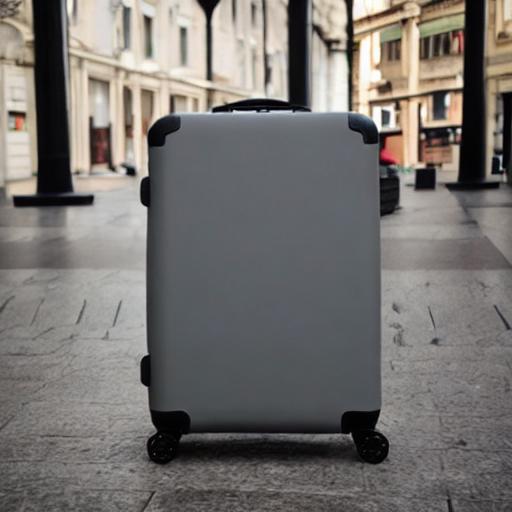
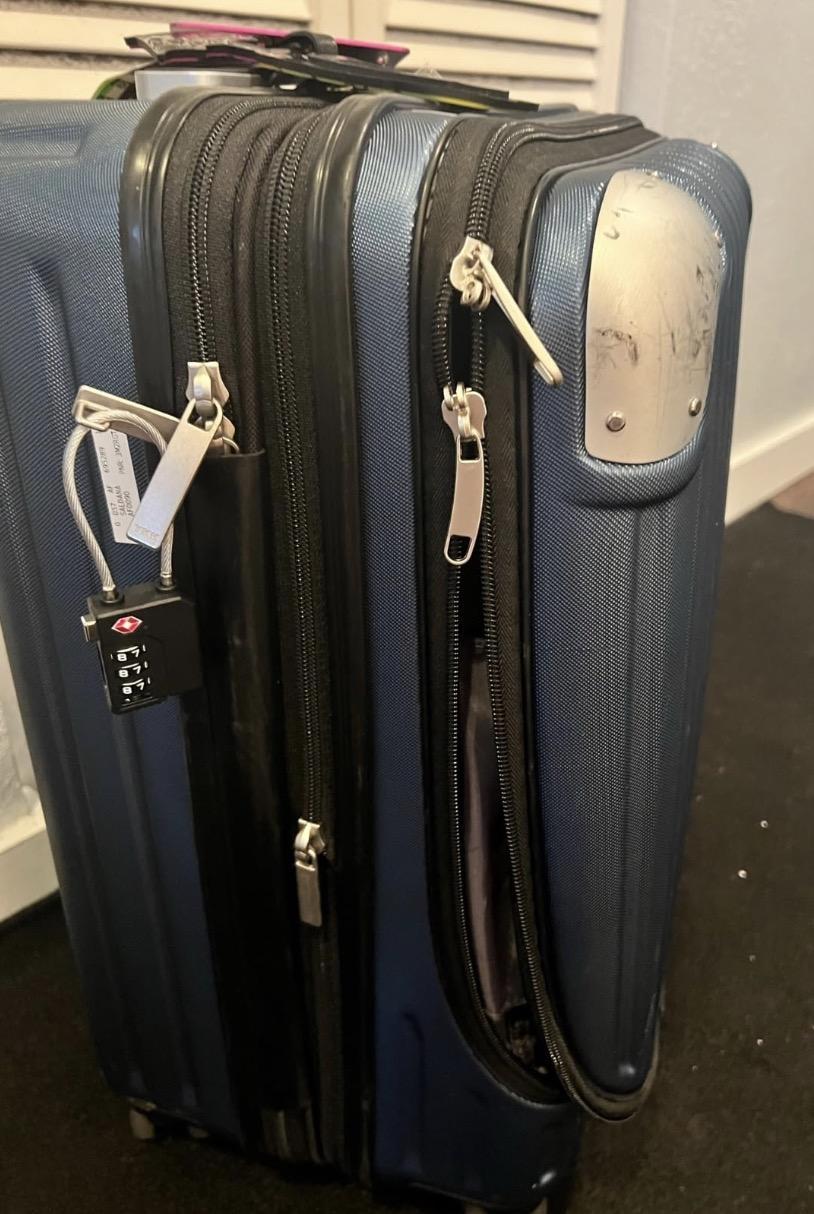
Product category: items_tea
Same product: no